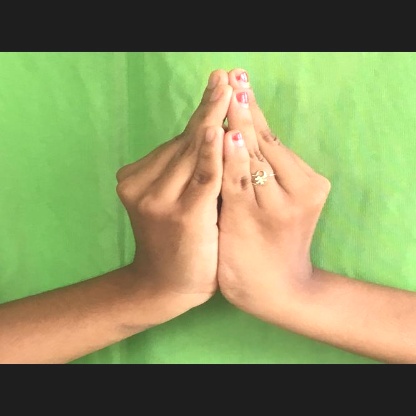
Mudra: Kapotham